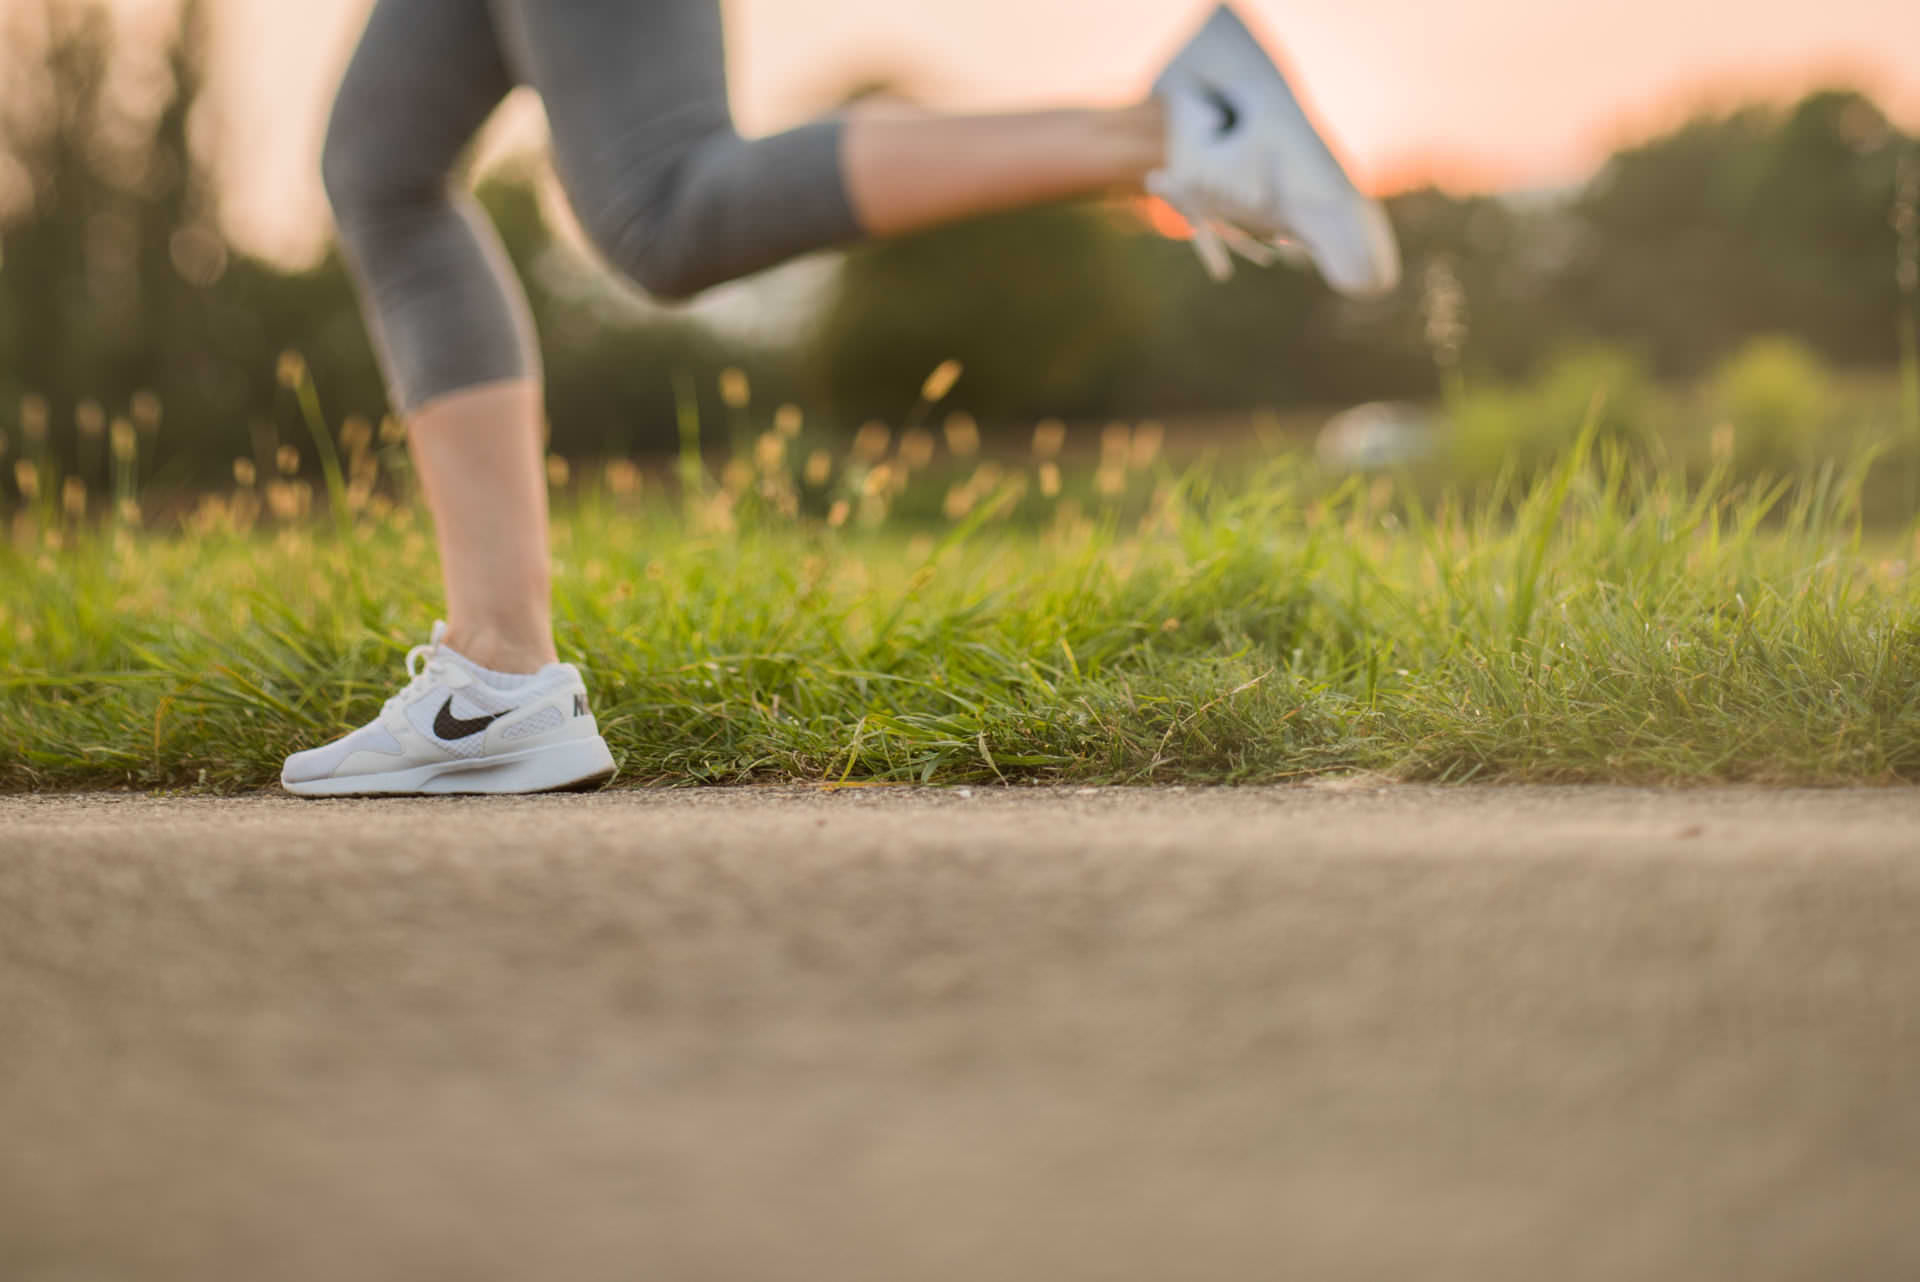
People in nature, human leg, running, leg, jogging, footwear, recreation, grass, morning, joint, shoe, exercise, knee, human body, calf, individual sports, athletic shoe, ankle, nike free, sports training, road, physical fitness, thigh, asphalt